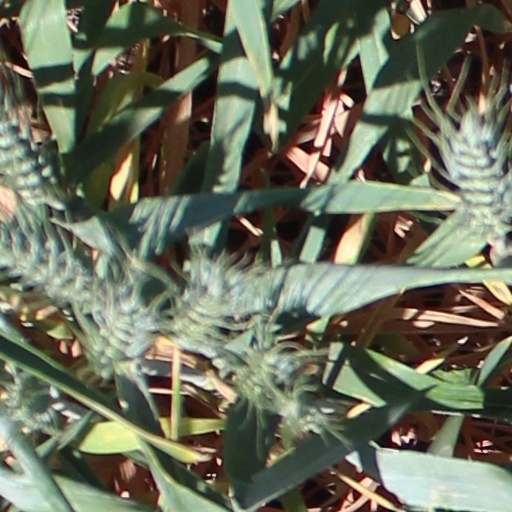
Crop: wheat